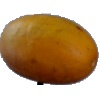
Label: Cucumber Ripe 2